Dave Brubeck

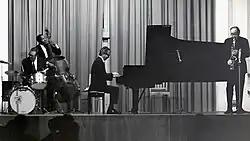
The Dave Brubeck Quartet in 1967. From left to right: Joe Morello, Eugene Wright, Dave Brubeck and Paul Desmond

On a handful of albums in the early 1960s, clarinetist Bill Smith replaced Desmond. These albums were devoted to Smith's compositions and thus had a somewhat different aesthetic than other Brubeck Quartet albums. Nonetheless, according to critic Ken Dryden, "[Smith] proves himself very much in Desmond's league with his witty solos". Smith was an old friend of Brubeck's; they would record together, intermittently, from the 1940s until the final years of Brubeck's career.